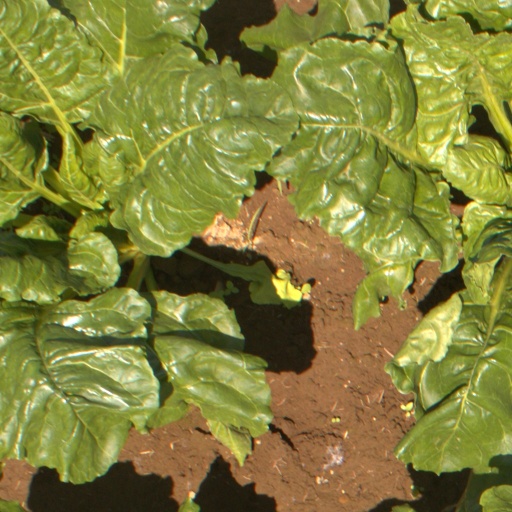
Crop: sugar beet